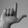
ASL letter: L